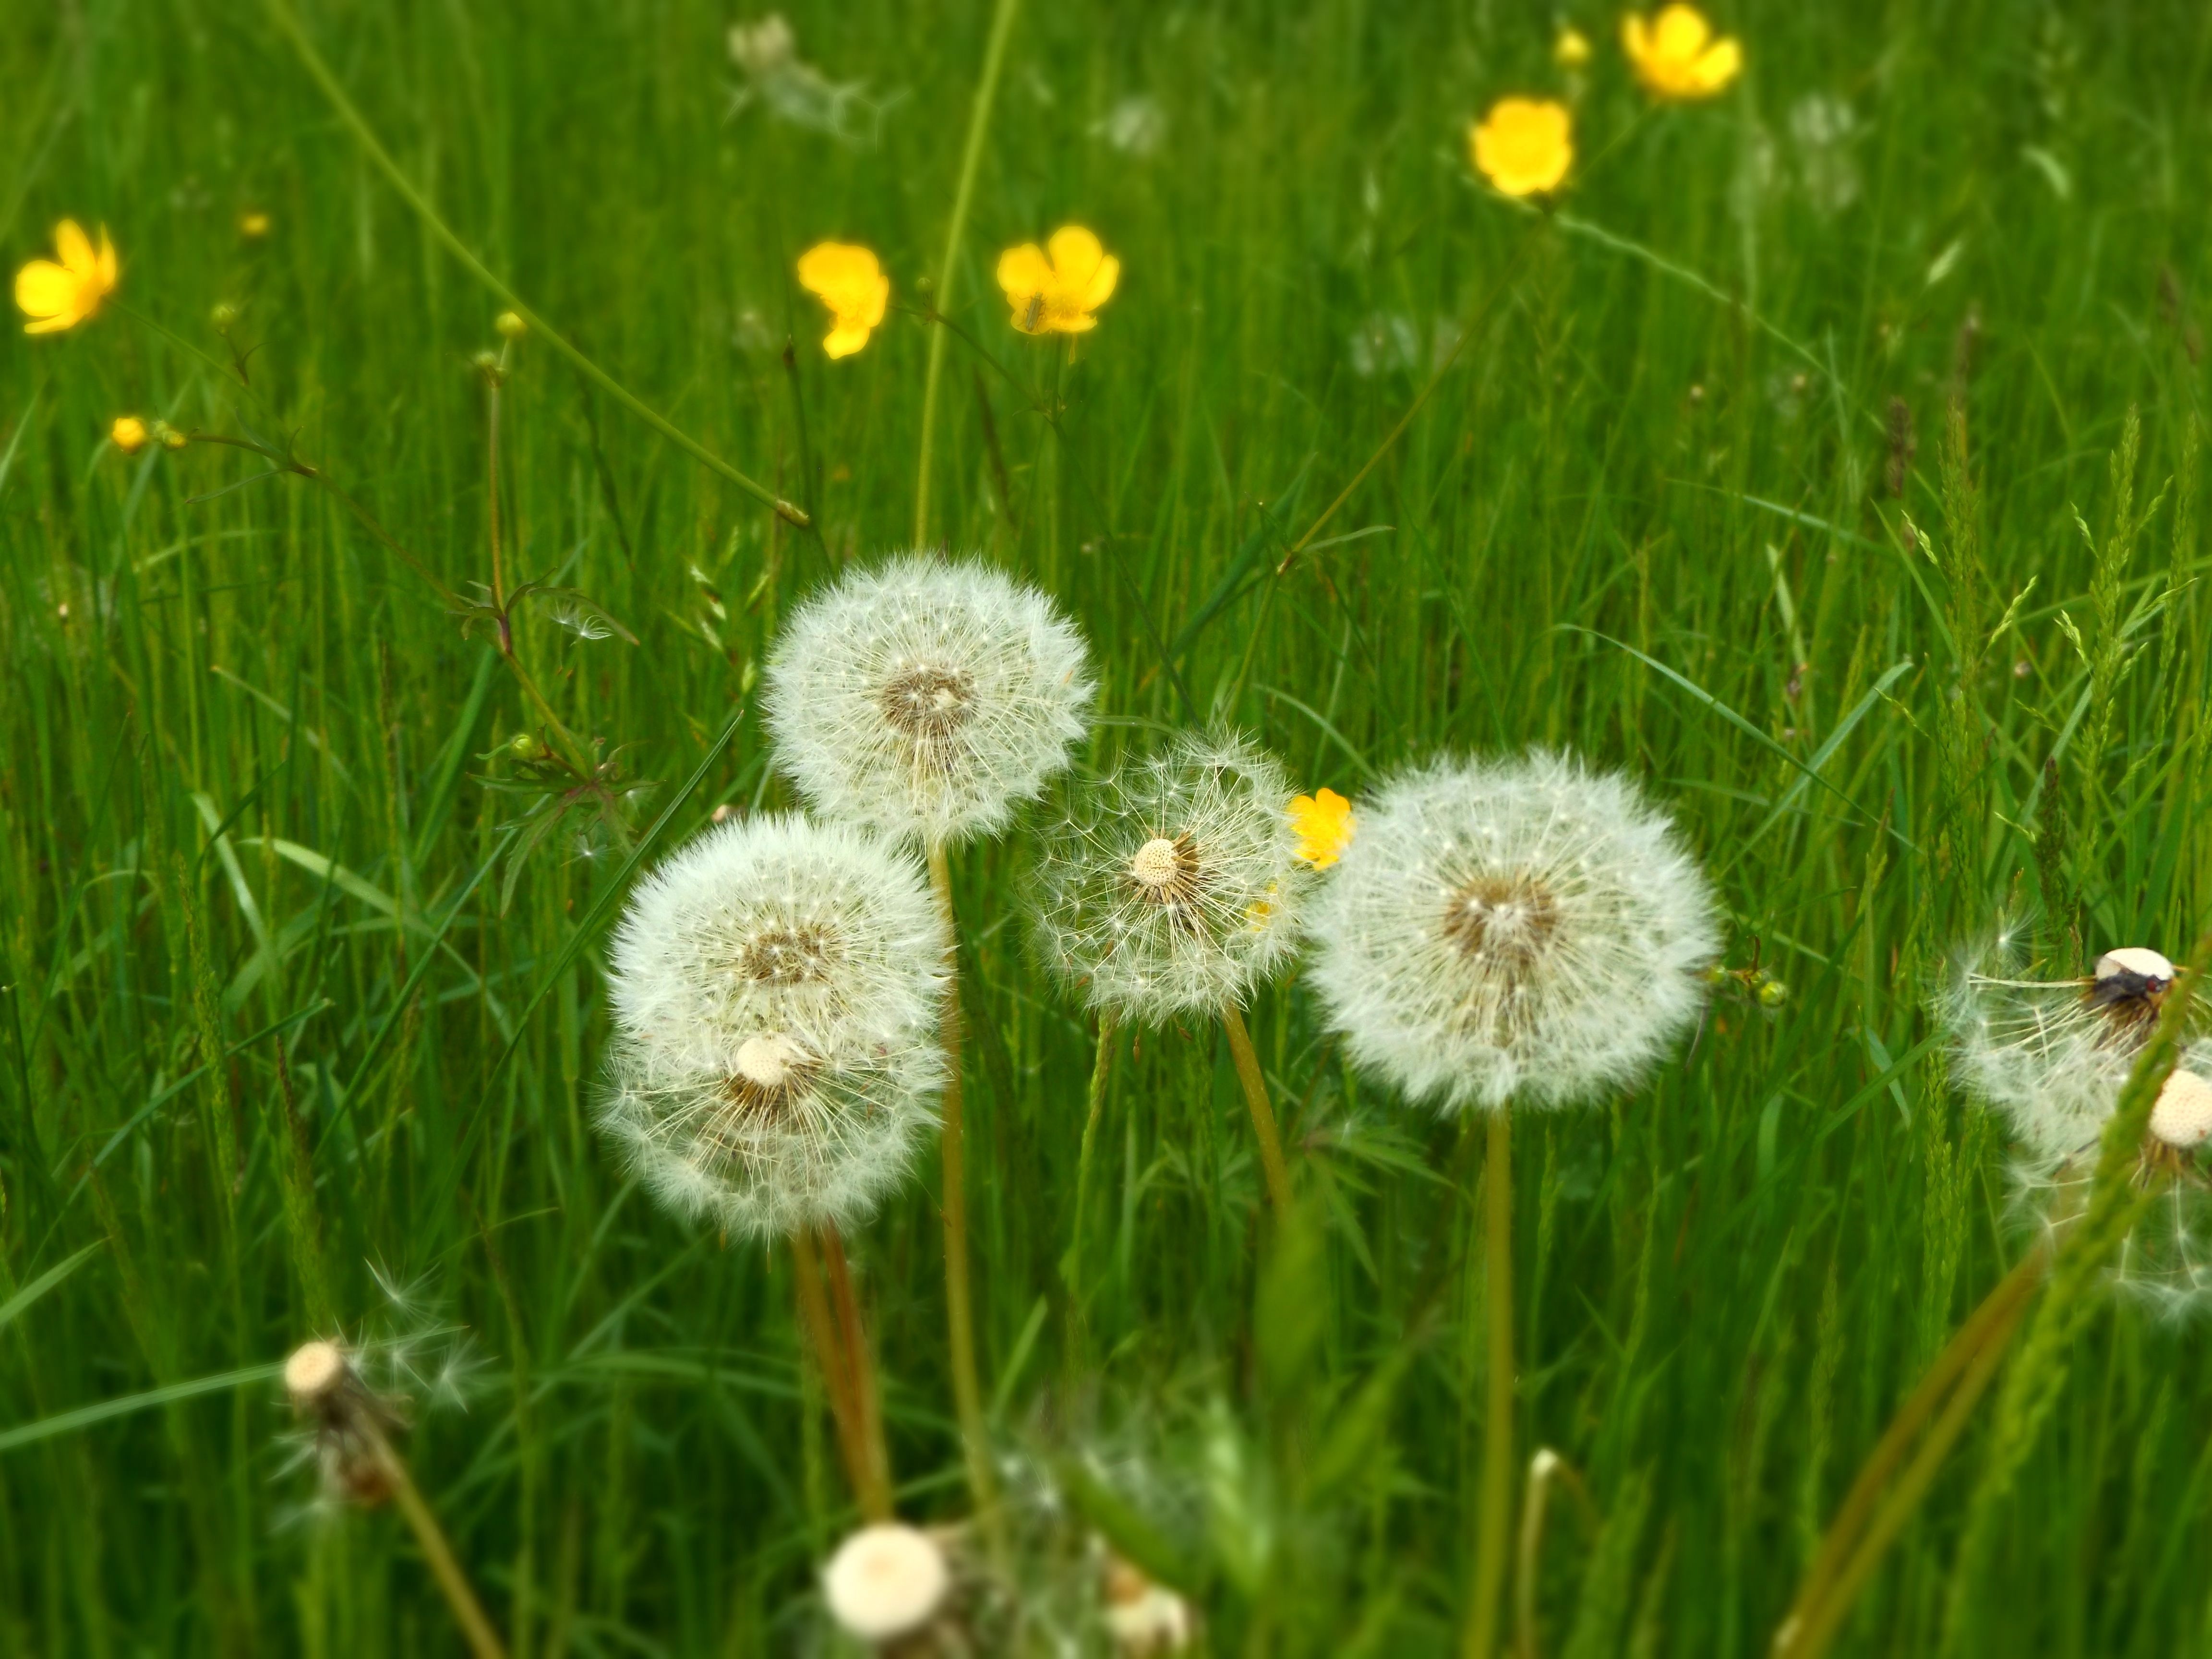
nature, grass, outdoor, blossom, plant, field, lawn, meadow, dandelion, prairie, flower, bloom, daisy, spring, green, botany, yellow, garden, close, flora, yellow flower, wildflower, grassland, beautiful, buttercup, flower meadow, macro photography, flowering plant, daisy family, spring meadow, oxeye daisy, grass family, plant stem, land plant, chamaemelum nobile